Gear (magazine)

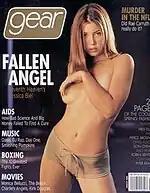
Jessica Biel, topless with arm covering her chest

When "Gear" featured a pictorial of a scantily clad Jessica Biel in the March 2000 issue, who posed while appearing on the family drama "7th Heaven" and was then 17 years old, actor Stephen Collins, who played her father on the show, described the pictures as "child pornography". Biel later cited it as one of her biggest regrets. "Esquire" magazine described the photo shoot as "quasi-infamous".